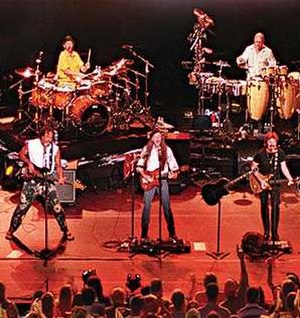
The Doobie Brothers
The Doobie Brothers til en koncert i 2004
The Doobie Brothers er en rock-gruppe fra USA dannet i 1970.